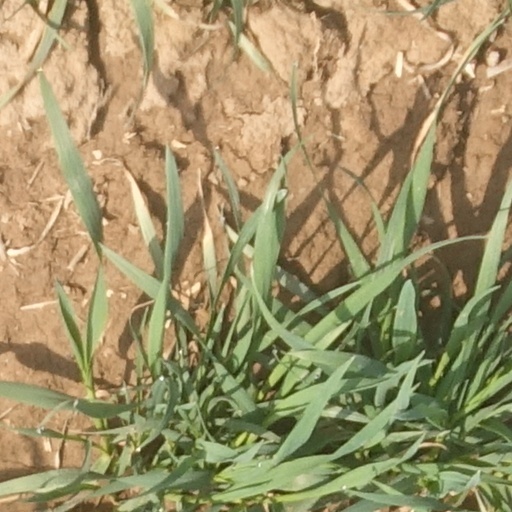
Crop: wheat